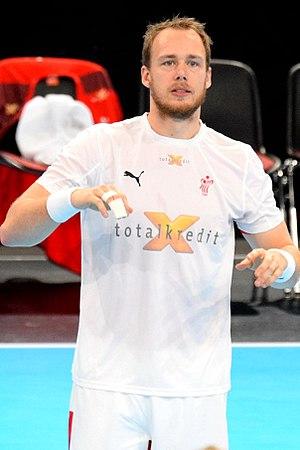
Le 10 janvier 2016 lors du match France / Danemark durant la Golden League à l'AccorHotels Arena (Paris).